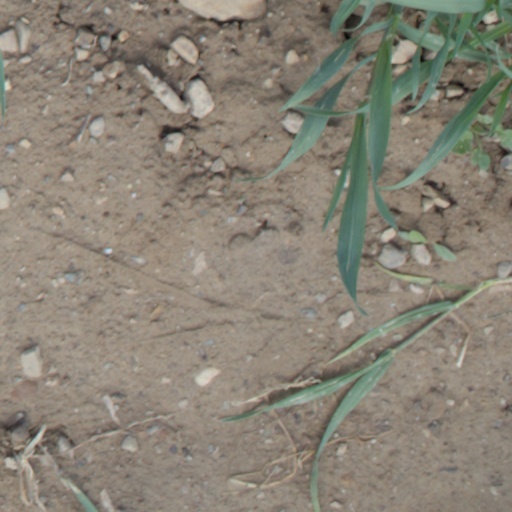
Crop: wheat